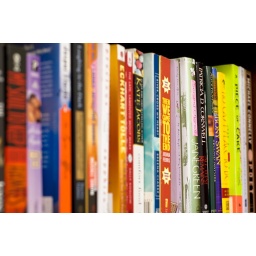
081some of the books that i brought from my house to place in my office lending library.